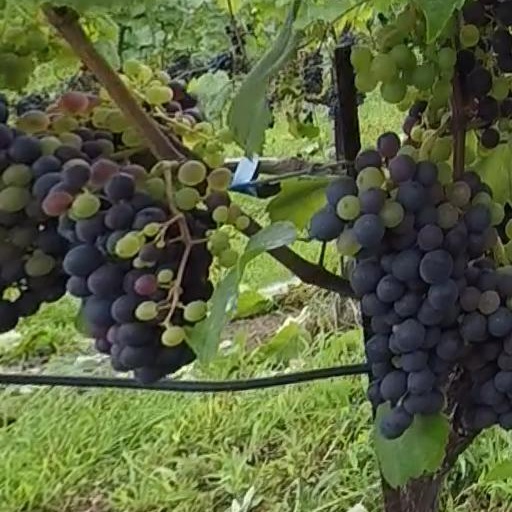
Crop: grape